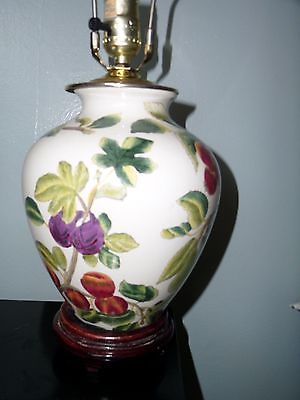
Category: table